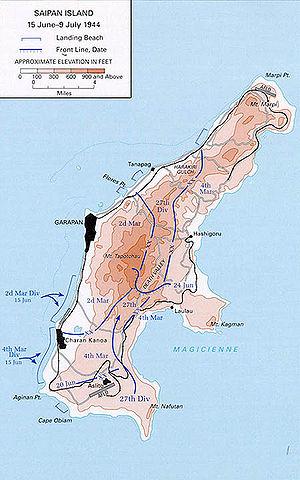
La bataille de Saipan est une bataille de la guerre du Pacifique pendant la Seconde Guerre mondiale qui a eu lieu sur l'île de Saipan dans les îles Mariannes du 15 juin au 9 juillet 1944.